Robert T. Schooley

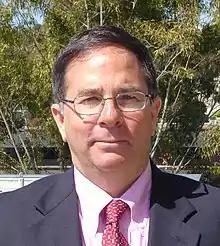

Robert "Chip" T. Schooley (born November 10, 1949) is an American infectious disease physician, who is the Vice Chair of Academic Affairs, Senior Director of International Initiatives, and Co-Director at the Center for Innovative Phage Applications and Therapeutics (IPATH), at the University of California San Diego School of Medicine. He is an expert in HIV and hepatitis C (HCV) infection and treatment, and in 2016, was the first physician to treat a patient in the United States with intravenous bacteriophage therapy for a systemic bacterial infection.